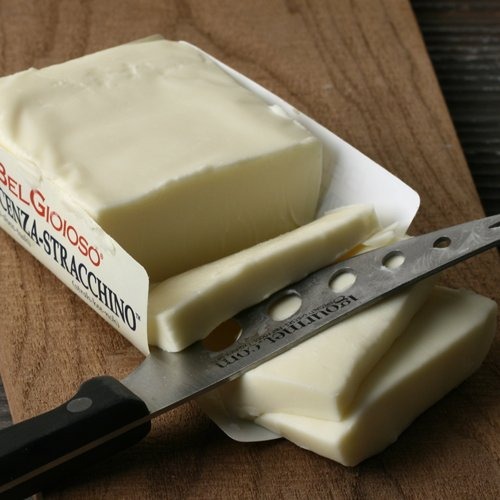
Item Name: Belgioioso, Crescenza Stracchino, 8 Ounce
Product Description: Cheeses
Value: 8.0
Unit: Ounce

Price: 6.91